Colgan Air

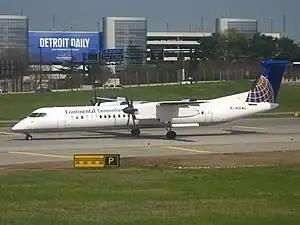
Bombardier Q400 in Continental Connection livery at Baltimore/Washington International Airport in Maryland.

Charles J. Colgan founded fixed-base operator Colgan Airways Corporation at Manassas Airport in 1965. It began scheduled service under contract with IBM in 1970 between Manassas, Virginia, near Washington, D.C., and Dutchess County Airport near Poughkeepsie, New York. In 1986 Colgan Air received its first airline contract with New York Air operating as New York Air Connection with Beechcraft Model 99s, Beechcraft 1900Cs, and Short 330s. New York Air was merged into Continental Airlines on February 1, 1987, at which time Colgan became a Continental Express feeder carrier. Jetstream 31 aircraft were then acquired. In 1986 and 1987 Colgan also code-shared with Pan Am as a Pan Am Partner on the Washington Dulles to Norfolk route. Colgan later sold to Presidential Airways which was also a Continental Express operator. In mid 1988 Colgan and Presidential switched from a Continental Express feeder to become a United Express feeder carrier. This operation under the United Airlines banner also only lasted about one year before Presidential shut down in 1989.